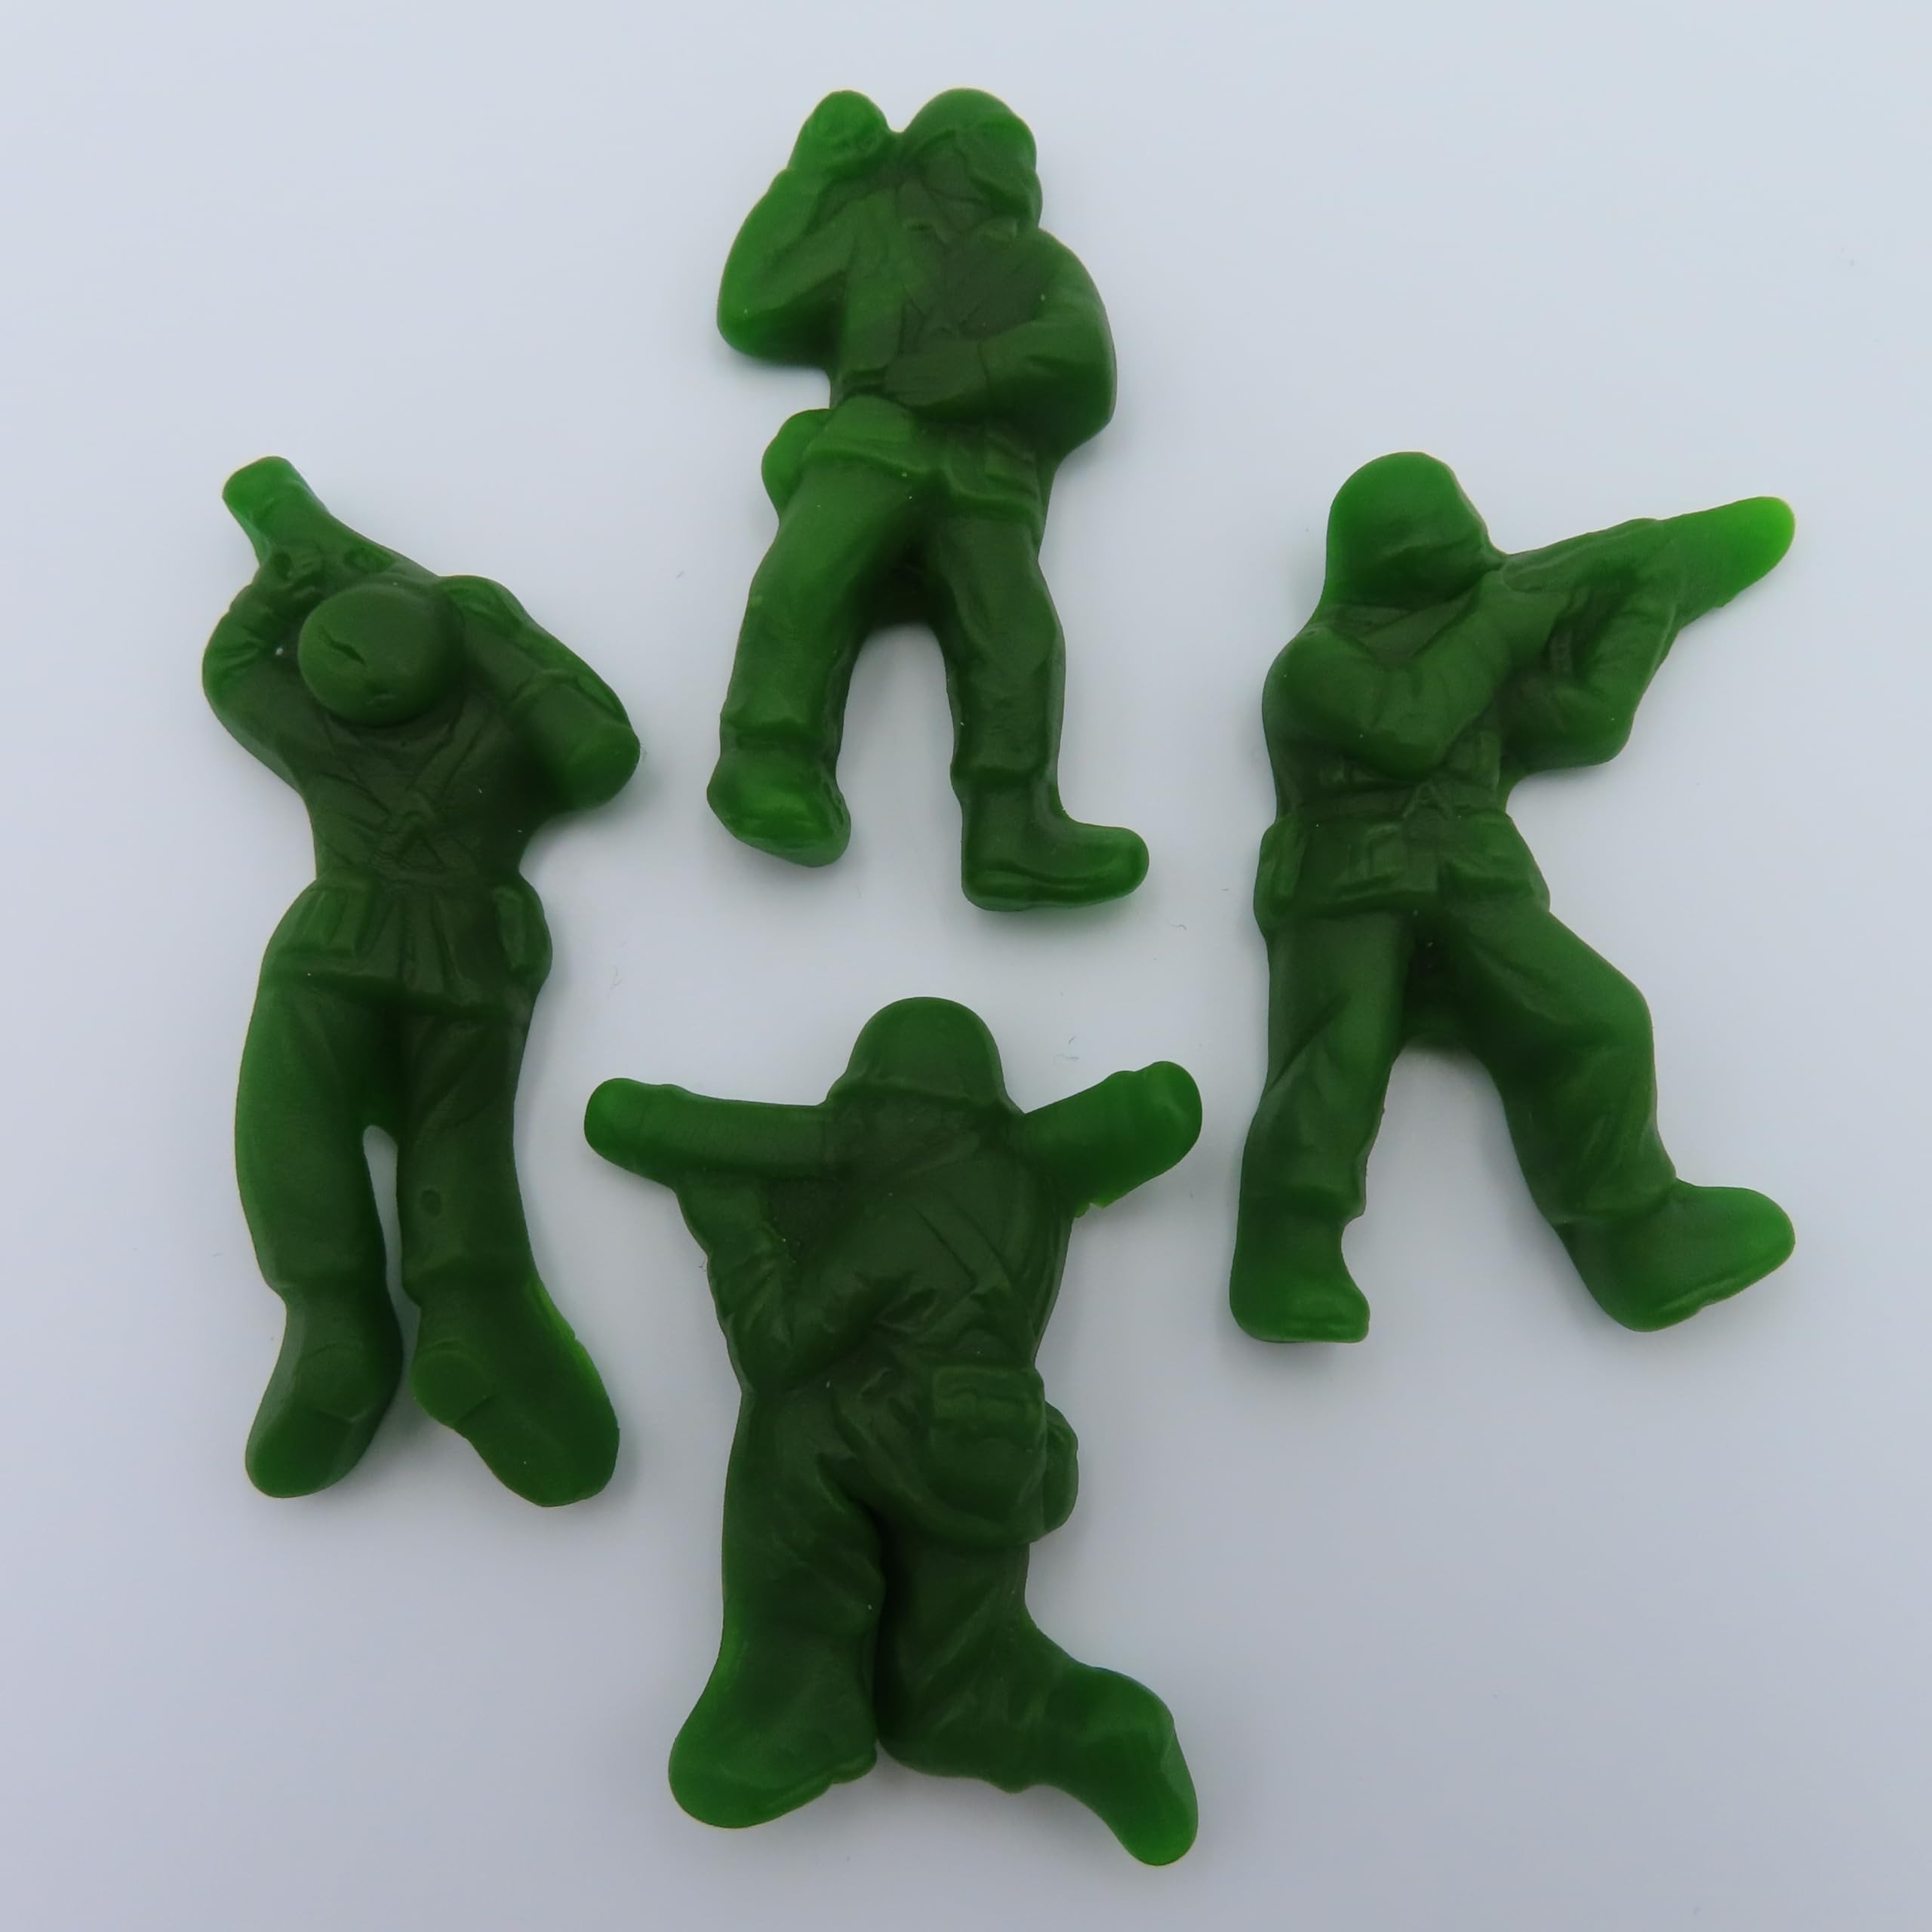
Item Name: Beulah's Gummy Army Men, 2 Pound Package, 100 Pieces of Candy, Green Gummy Candy
Bullet Point 1: Green apple flavored
Bullet Point 2: Chewy and sweet
Bullet Point 3: Assorted poses
Product Description: Deploy a squad of tasty treats with Gummy Army Men. Each chewy gummi bursts with a tangy green apple flavor, making them a hit with kids and adults alike. Whether you’re on the go or enjoying a snack at home, these gummies are the perfect companions. Get these gummies at Beulah's Candyland.
Value: 32.0
Unit: Ounce

Price: 24.59